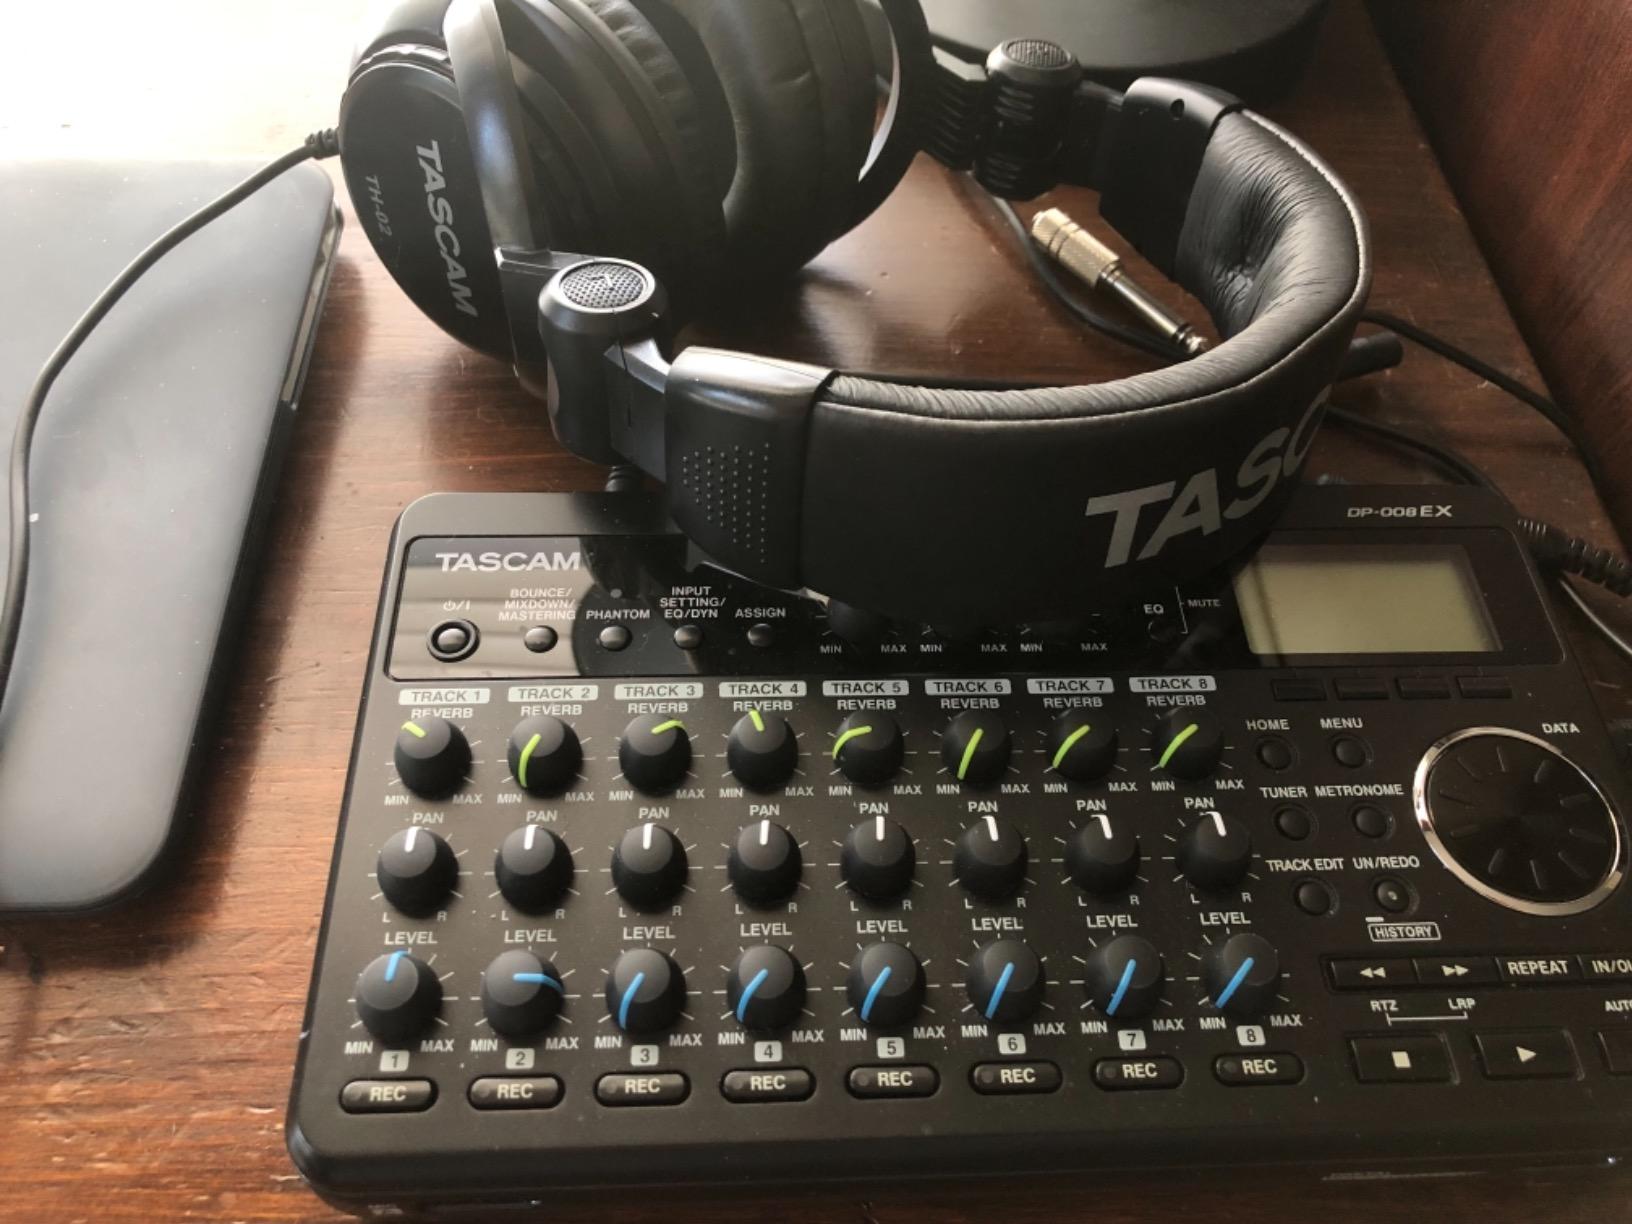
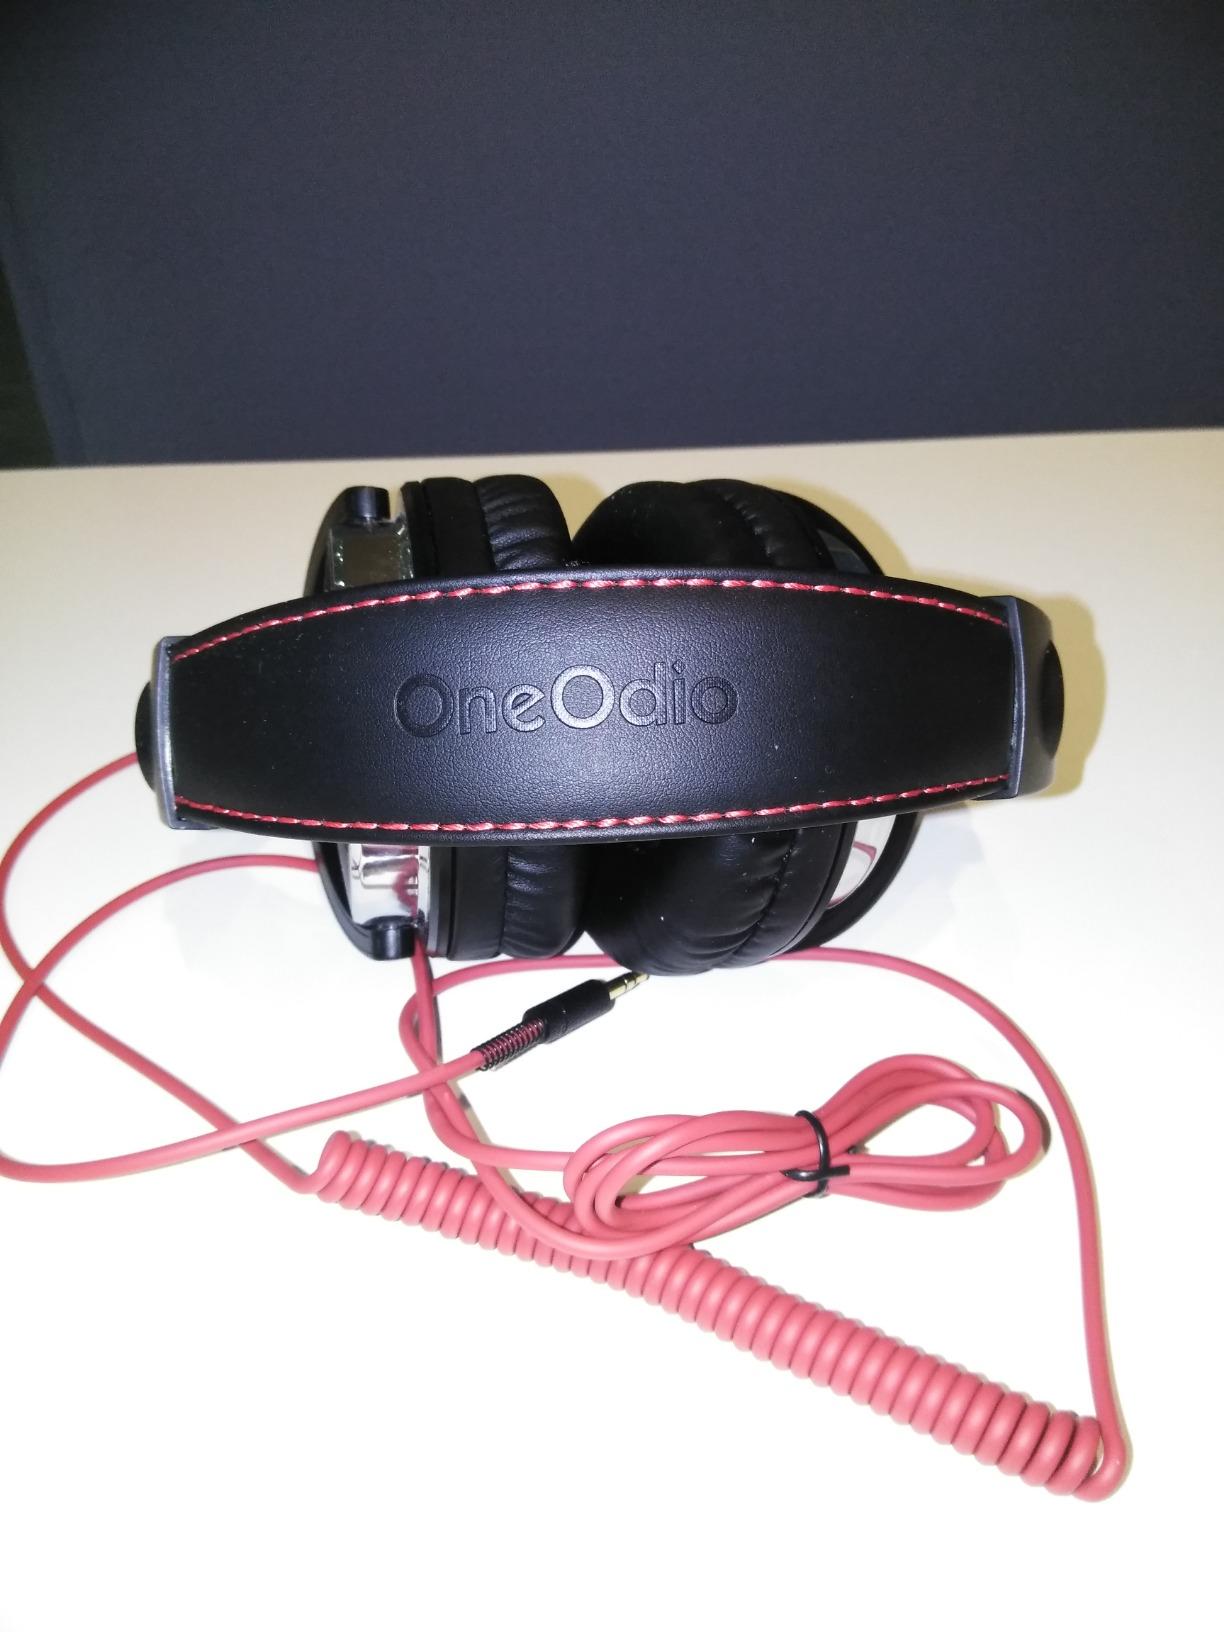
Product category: headphones
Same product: no